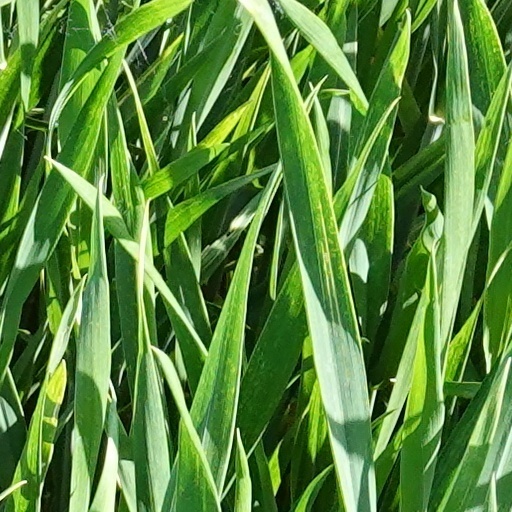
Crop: wheat